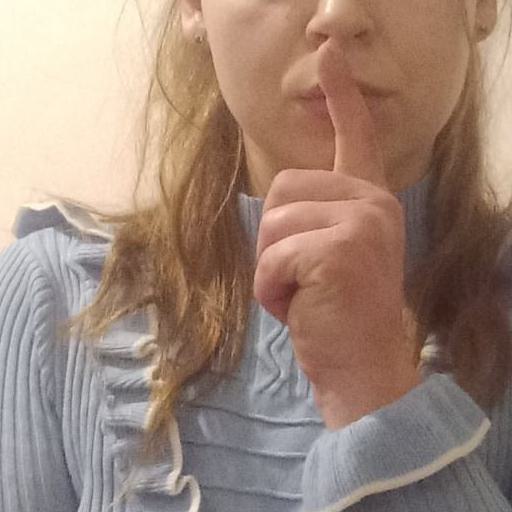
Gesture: mute